Lodi School Hillside Improvement Site

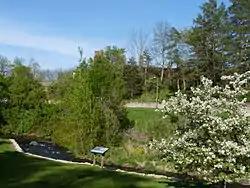

Lodi School Hillside Improvement Site, also known as Veterans Memorial Park, is a former public works project listed on the National Register of Historic Places. The site consists of two parcels located on Corner Street, between Pleasant Street and Columbus Street in Lodi, Wisconsin, United States.